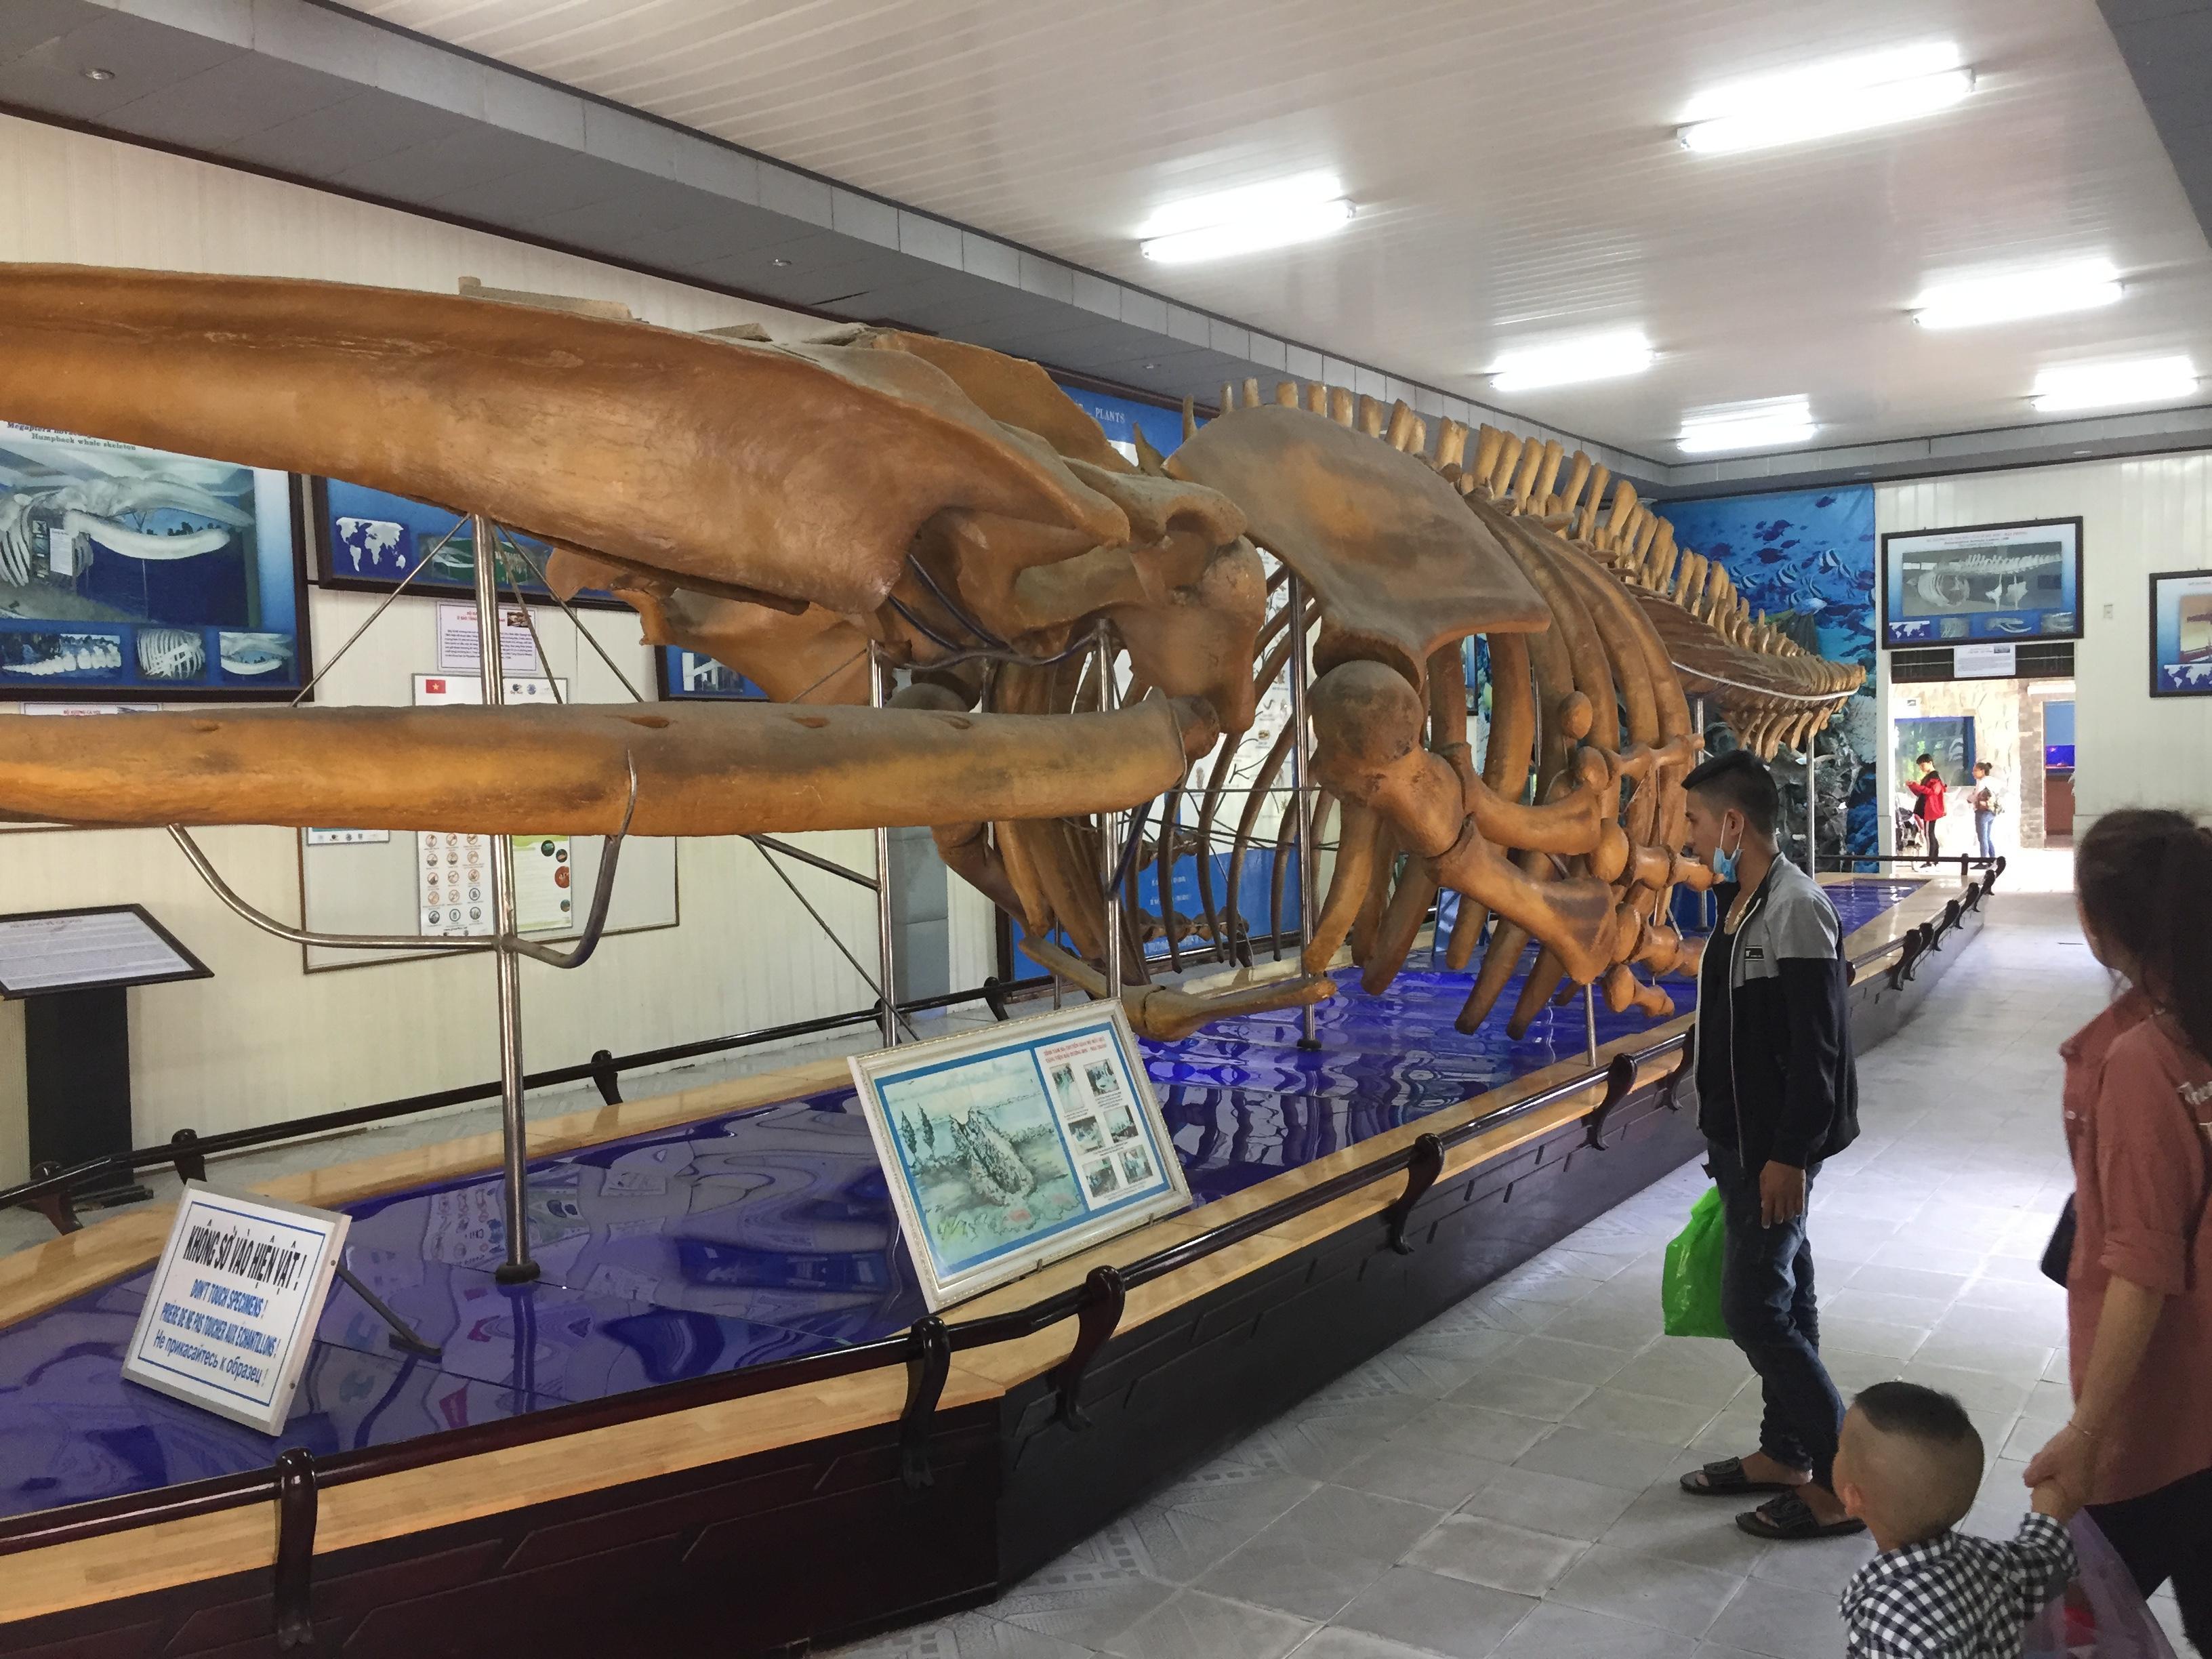
có một vài người đang đứng xung quanh mô hình xương khủng long